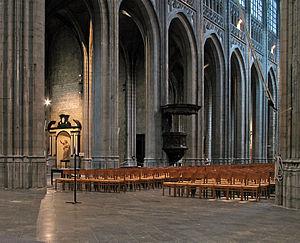
Mons (Belgique): intérieur de la collégiale Sainte-Waudru